Bayn al-Haramayn

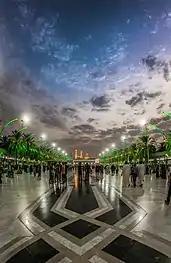
Image from Bayn al-Haramayn, looking towards the Imam Husayn shrine.

After the Iraqi invasion of 2003, the new Iraqi government initiated an expansion project for all religious sites in Karbala. This was to provide services for the pilgrims and facilitate the traffic between the two shrines.